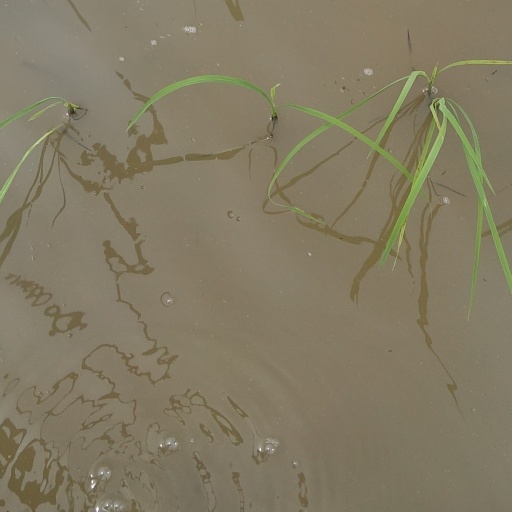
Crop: rice